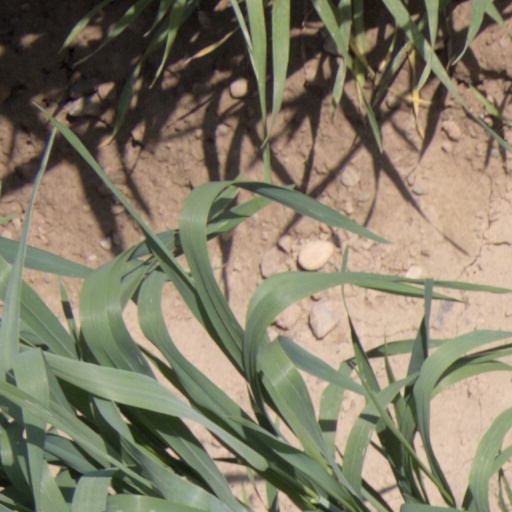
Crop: wheat